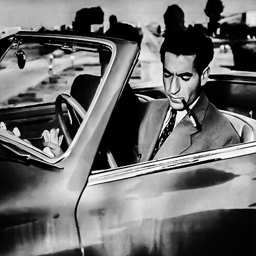
the monarch driving his own car in the fifties